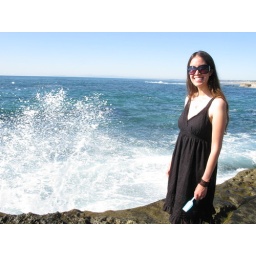
Black dress near the ocean